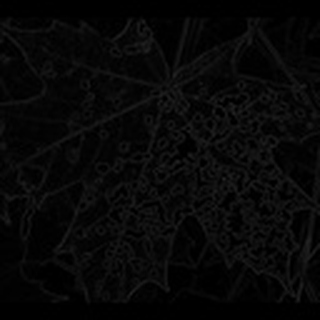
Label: cotton_powdery_mildew